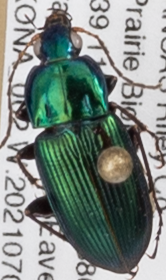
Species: Poecilus chalcites
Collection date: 2021-07-07
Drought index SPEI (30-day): -1.06
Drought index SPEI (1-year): -0.1
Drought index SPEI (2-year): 0.54